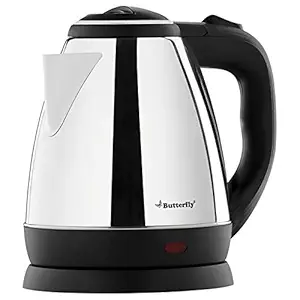
Butterfly EKN 1.5-Litre Electric Kettle (Silver with Black)
Category: Home&Kitchen
Price: 749 (list price: 1111)
Rating: 4.2 (35,693 ratings)
About this product: Filter Type : Spout|Auto cut off facility, Dry Boil Protection: Yes|360 degree swirl base. Power: 1500 watts; Operating Voltage: 220 - 230 volts, 50-60Hz|Convenient grip|Capacity: 1.5 liters , Cord Length : 1 meter|Warranty: 1 year on product|Includes: Water kettle, User manual and Warranty card